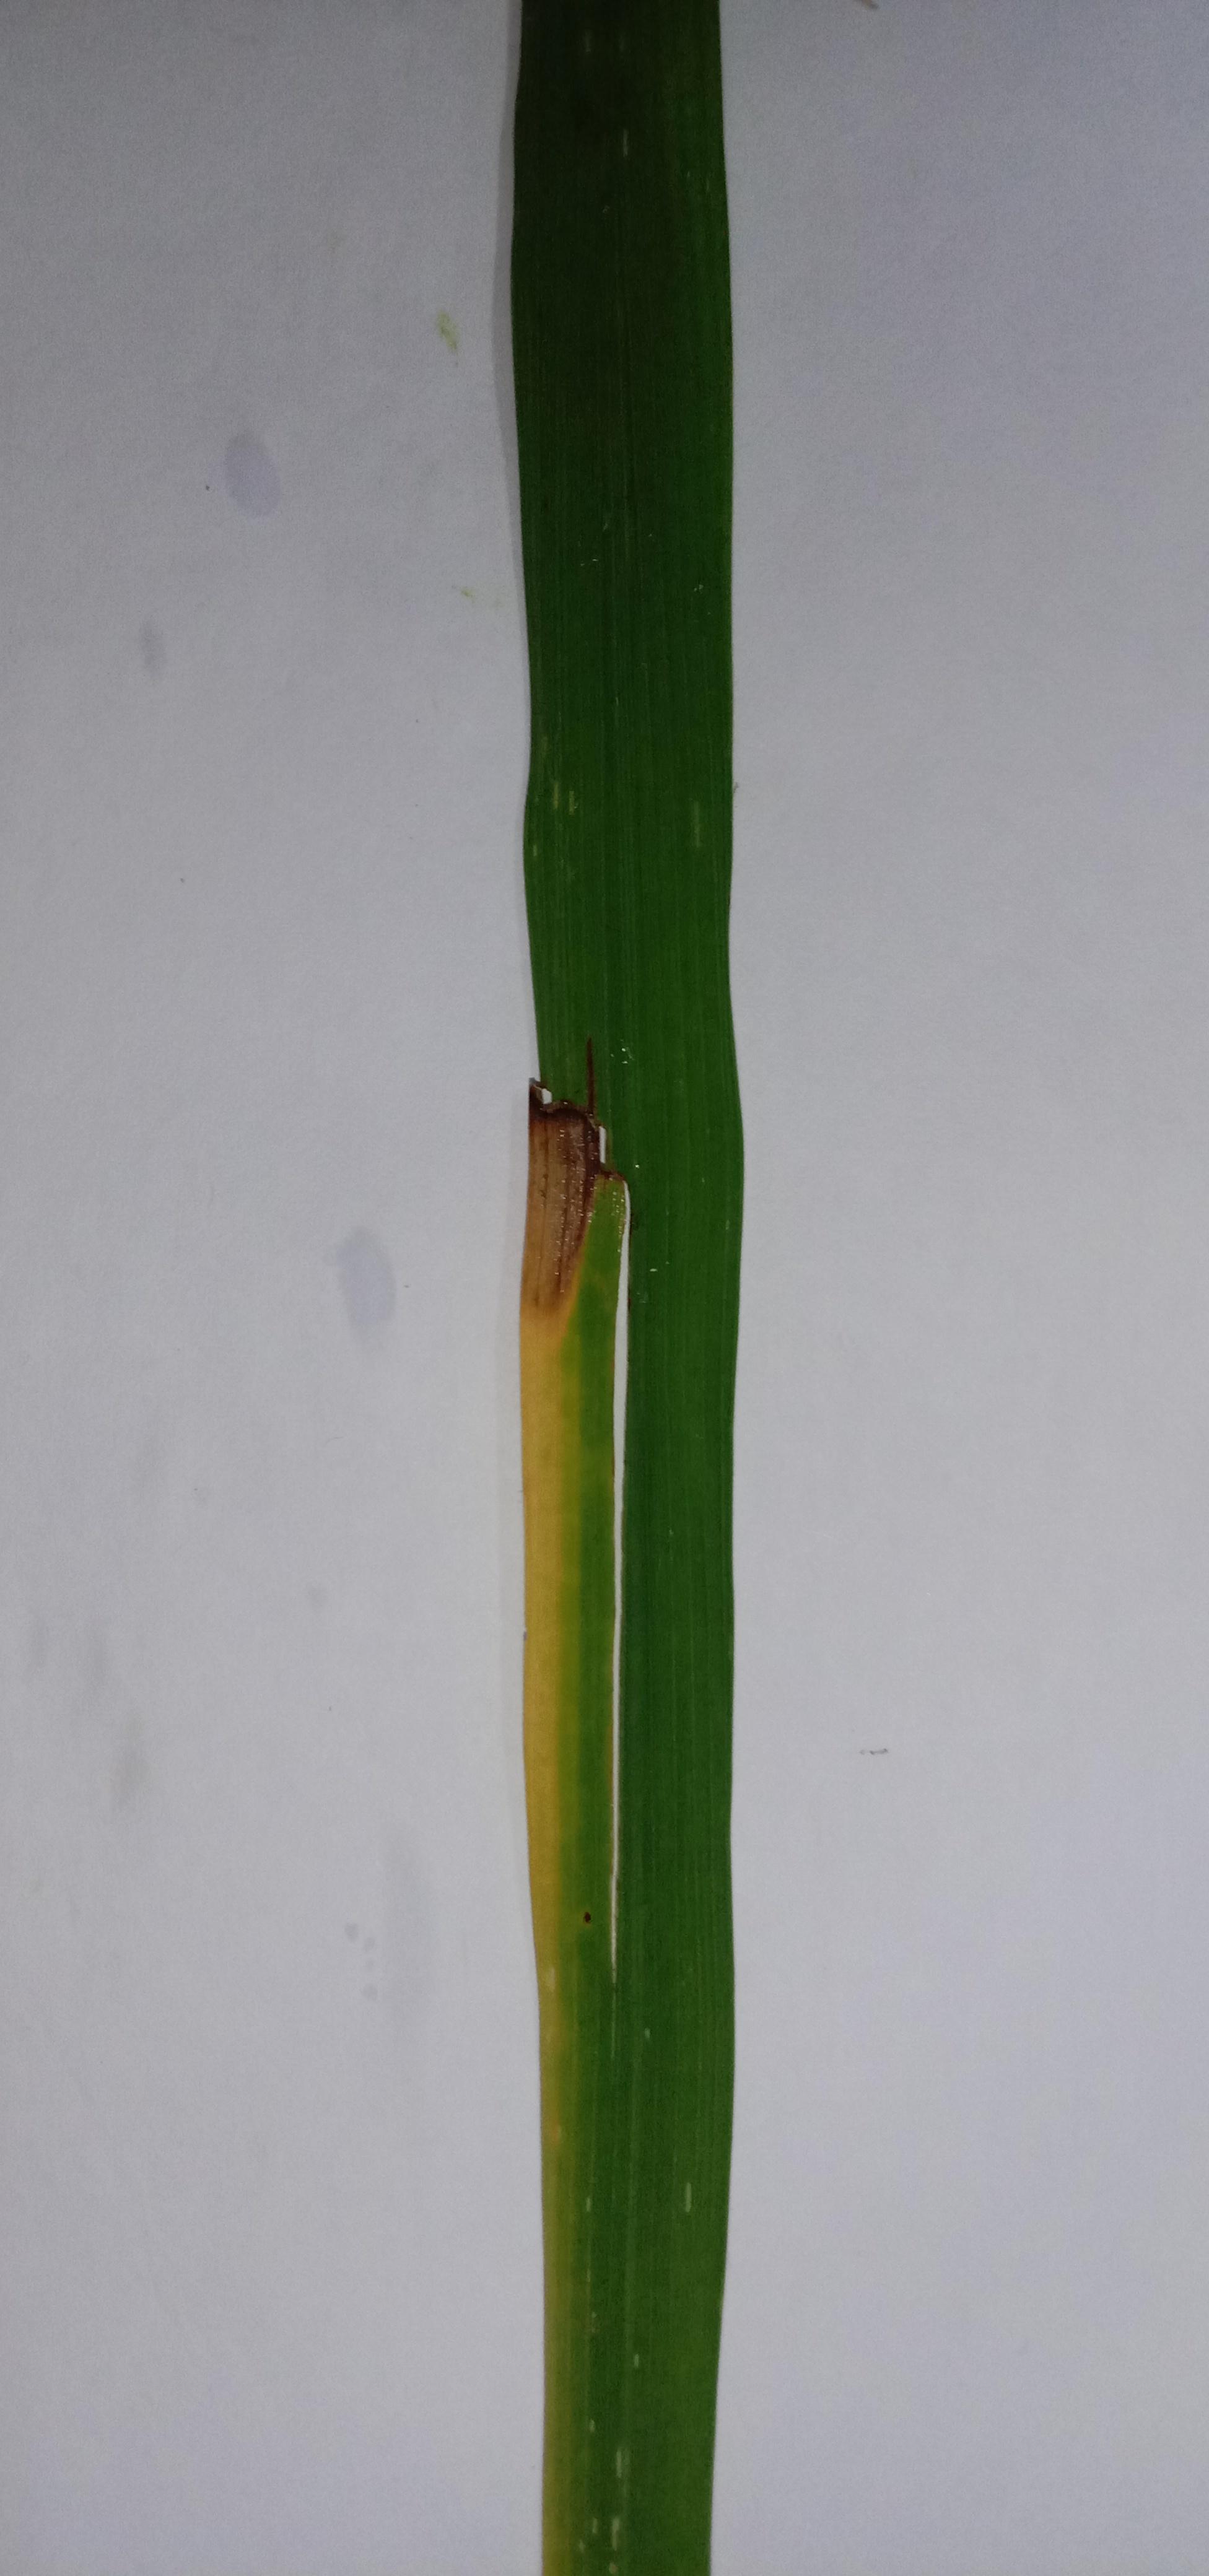
Label: Rice___Brown_Spot